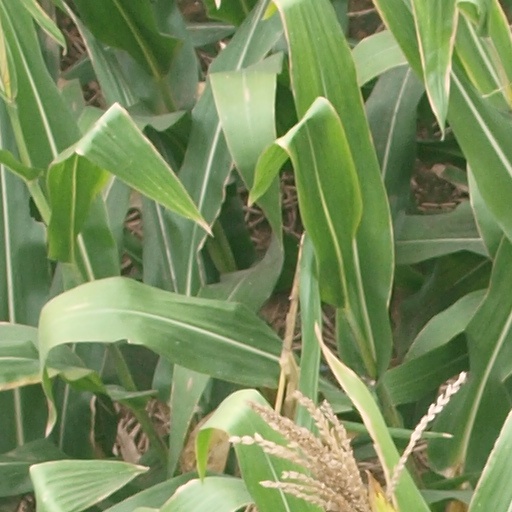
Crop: maize; corn